Zdravko Kuzmanović

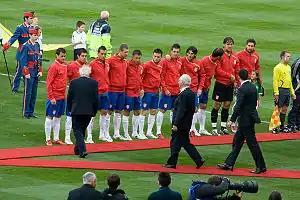
Kuzmanović (fifth from right) with the Serbia national team in Dublin in May 2008.

In early 2007, Serbian FA began talks with him about the possibility of playing for the Serbia national team and he accepted the call up to the squad against Kazakhstan and Portugal in March 2007. He scored his first two goals for Serbia in the away game versus Belgium, but they weren't enough to get a point, since Serbia lost 3–2. Although Kuzmanović was born in Thun and played for Switzerland at youth level, he has decided to play for Serbia on the senior level, stating: "I'm Serbian and I want to give all for my country, it's a matter of what you feel in your heart and I must listen to it."